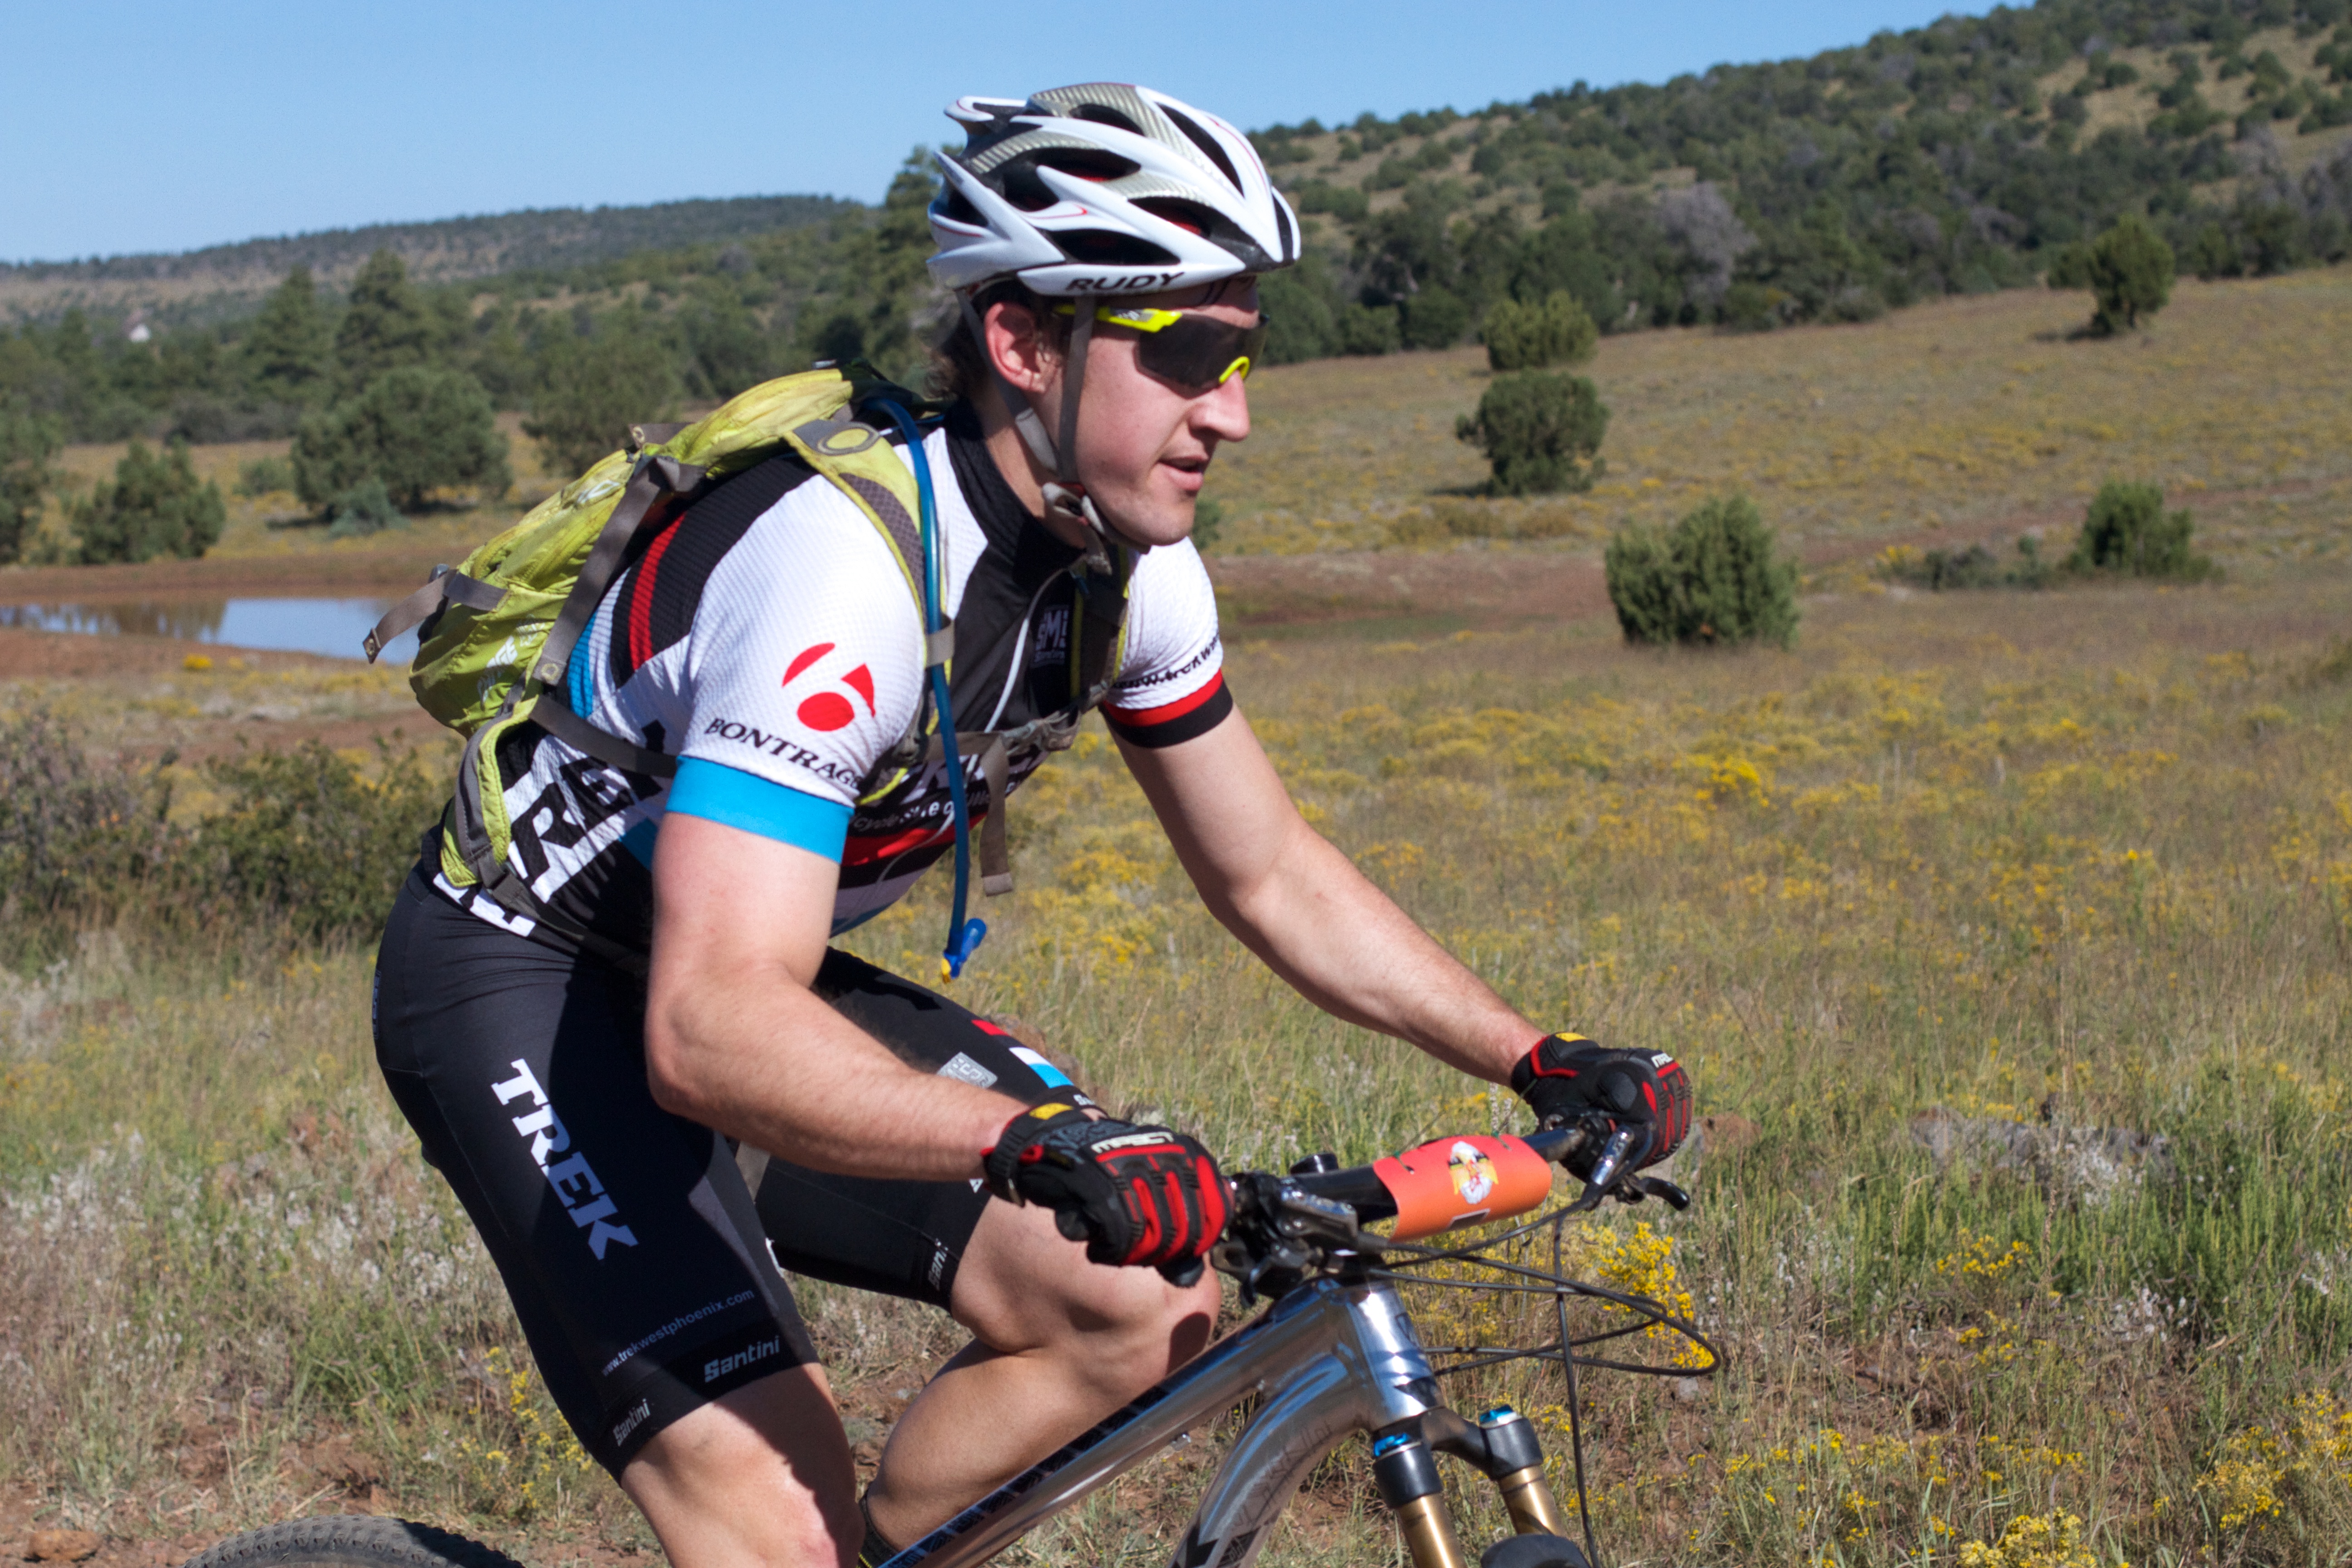
bicycle, vehicle, extreme sport, sports equipment, mountain bike, cycling, race, sports, racing, fotr, mountain biking, road cycling, cycle sport, cyclo cross, bicycle racing, road bicycle, racing bicycle, road bicycle racing, duathlon, mountain bike racing, cross country cycling, adventure racing